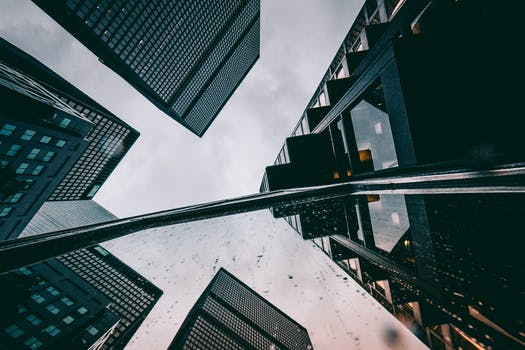
Label: No Watermark